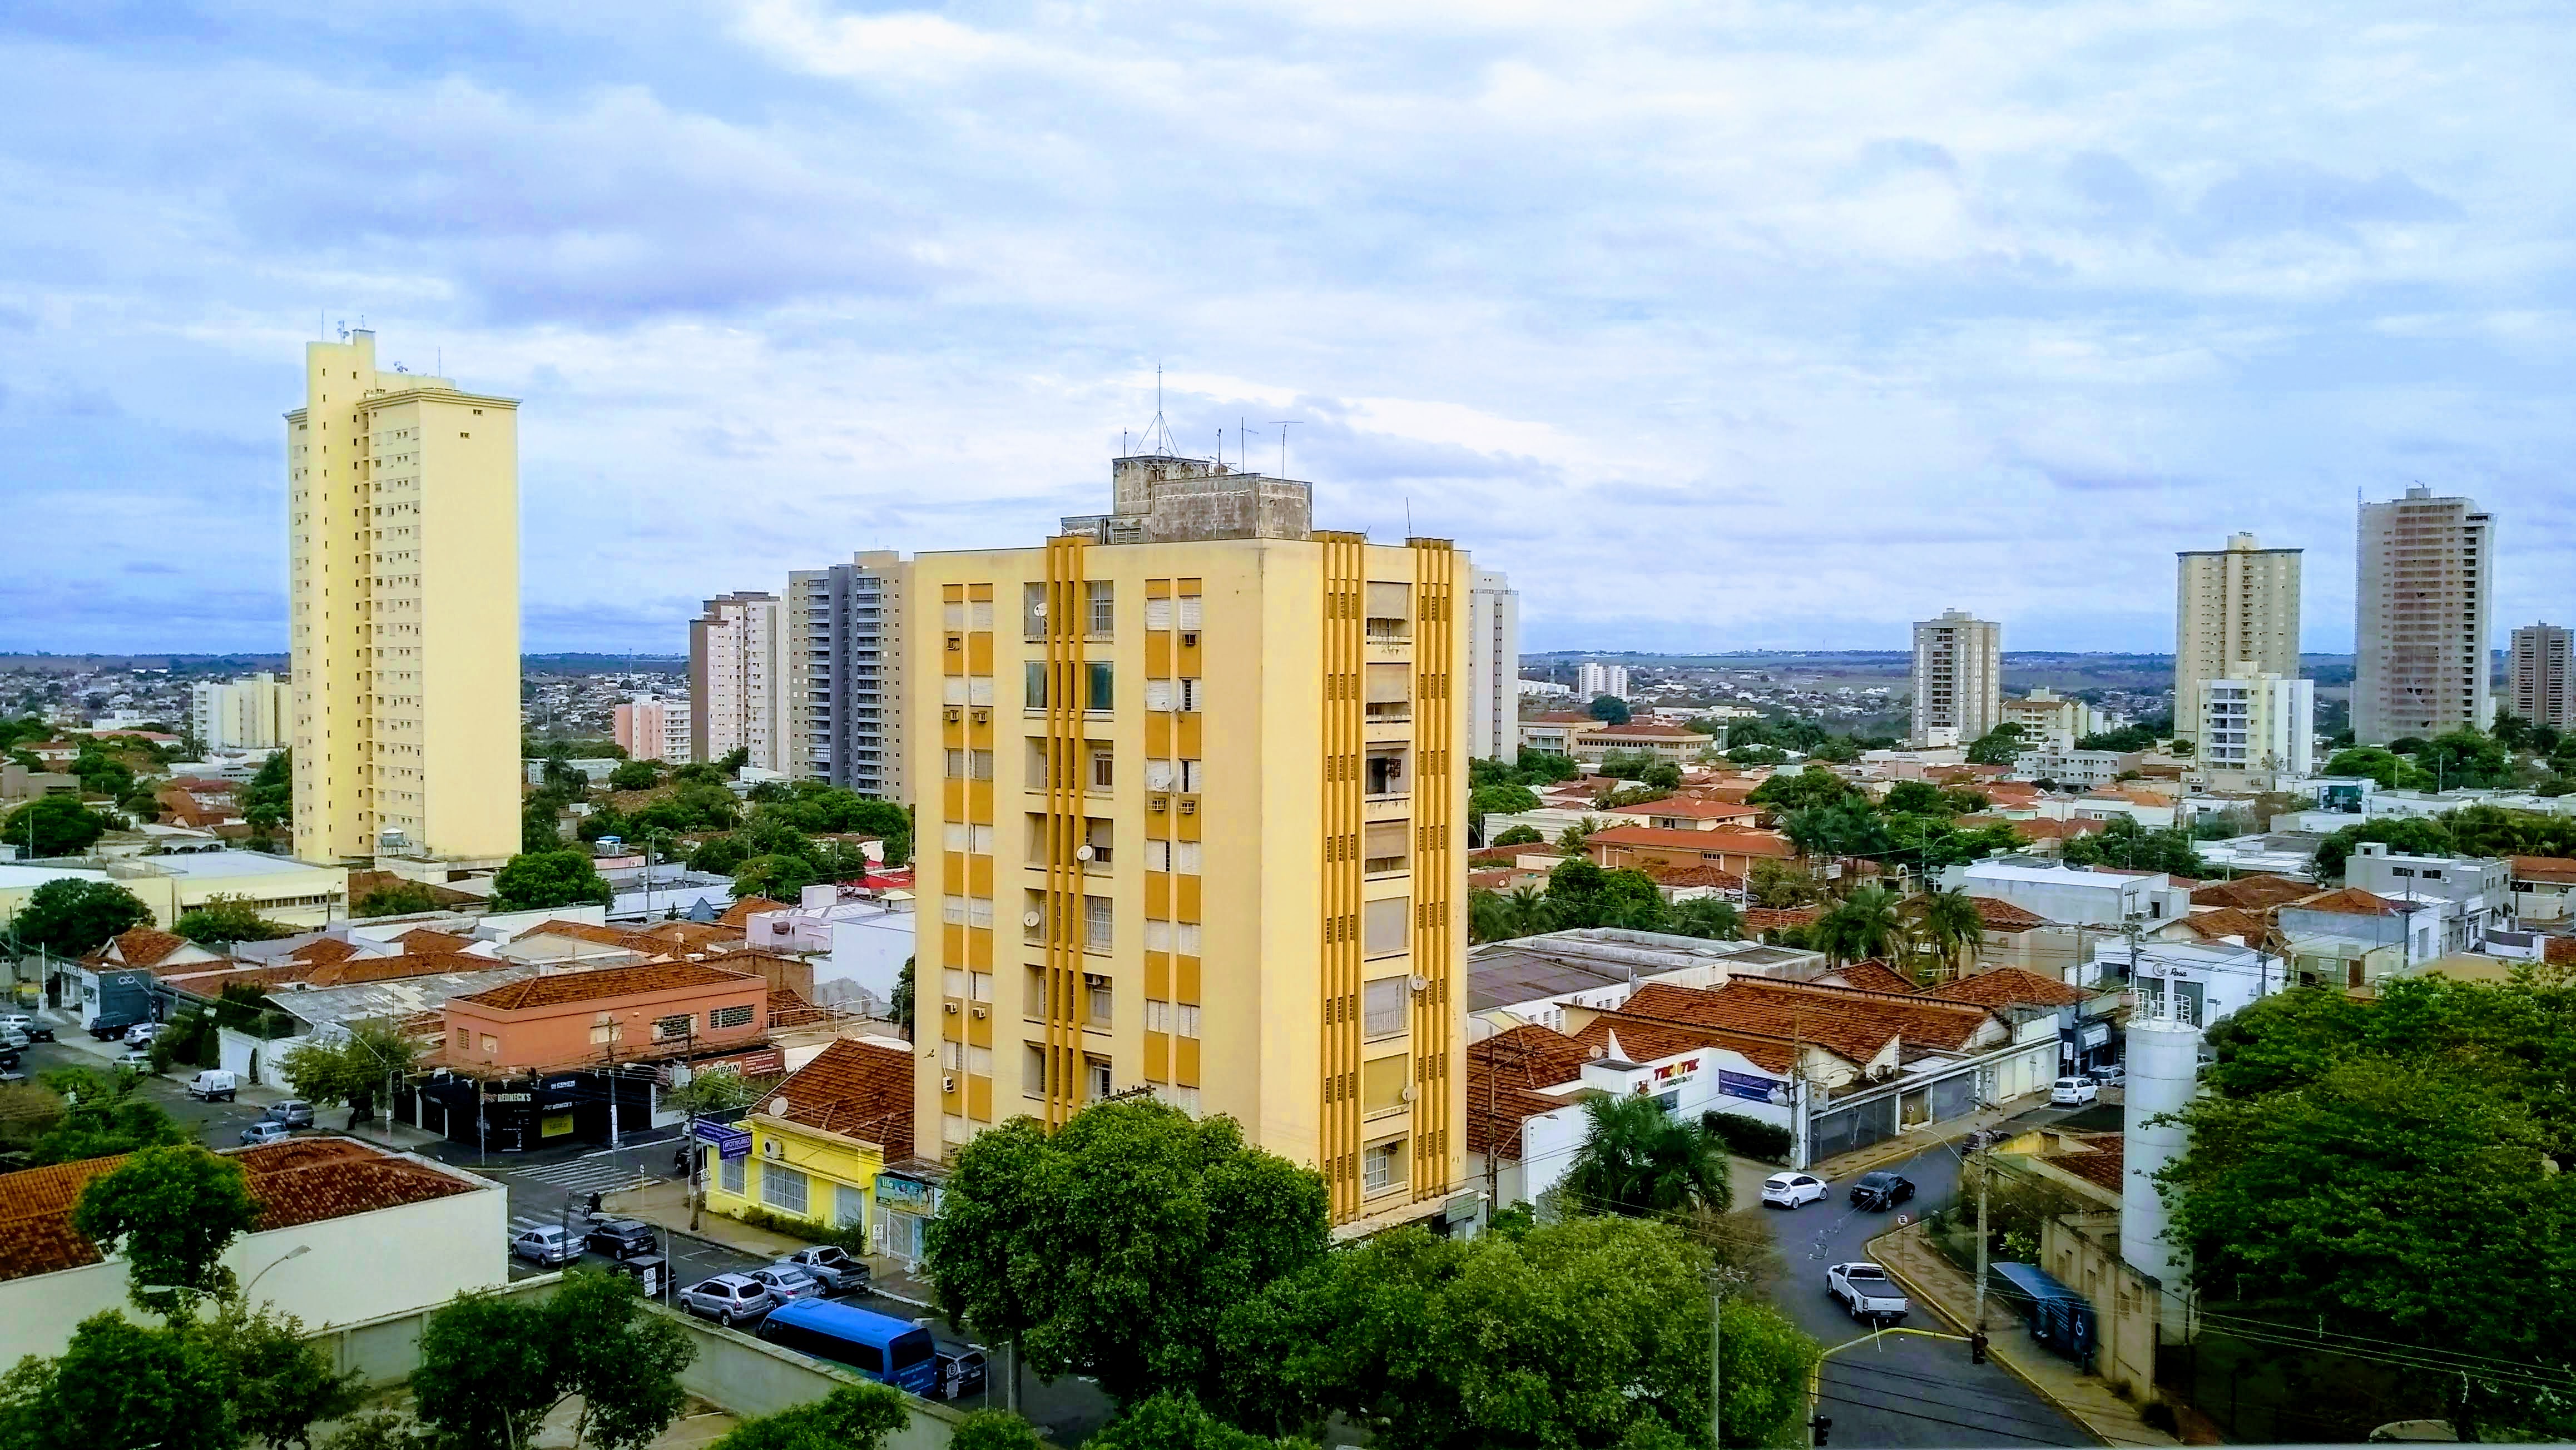
city, urban, sky, cloud, building, daytime, property, skyscraper, plant, window, nature, infrastructure, tree, urban design, tower block, condominium, cityscape, biome, residential area, neighbourhood, landscape, morning, real estate, summer, commercial building, tower, roof, metropolis, facade, house, apartment, horizon, mixed use, suburb, palm tree, downtown, bird's eye view, home, road, tourism, skyline, street, grass, aerial photography, corporate headquarters, room